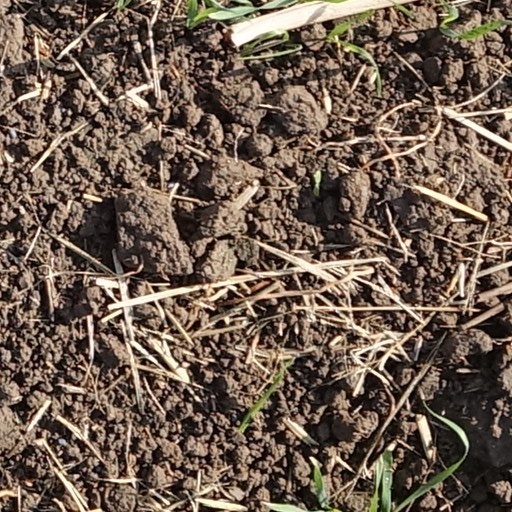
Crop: wheat